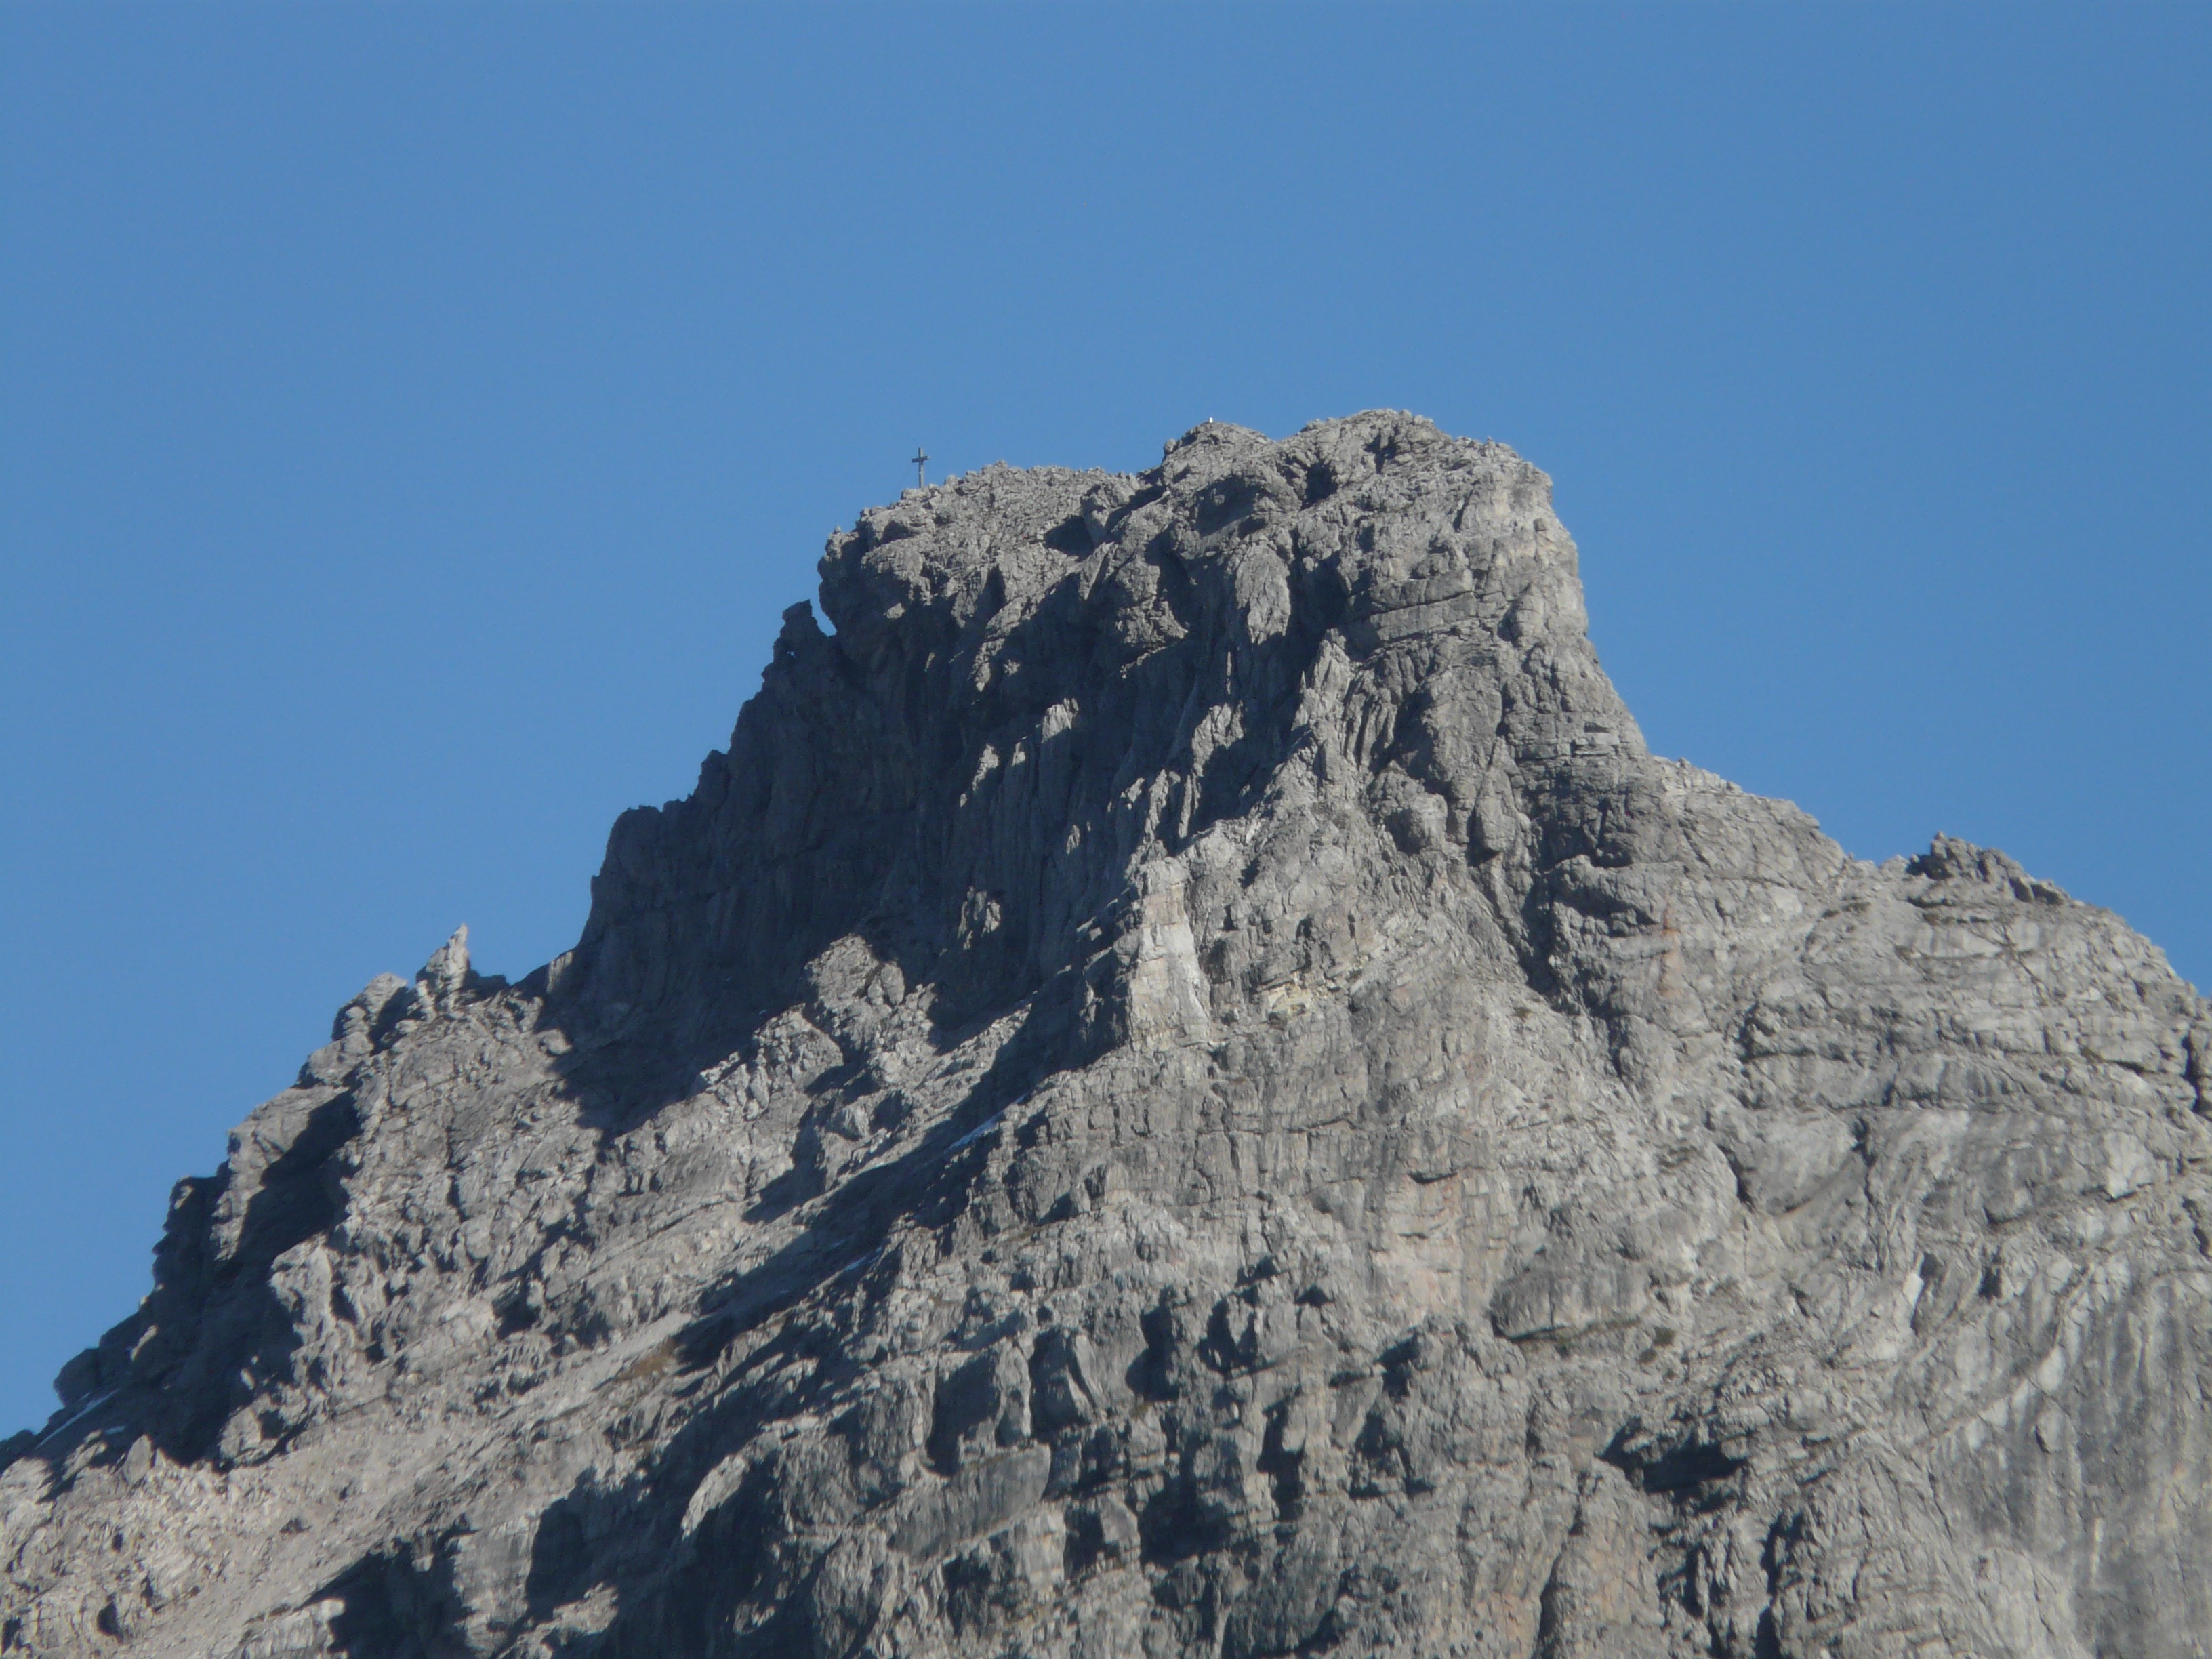
rock, wilderness, mountain, snow, sky, adventure, mountain range, alpine, cross, terrain, ridge, summit, mountain peak, mountaineering, geology, alps, plateau, landform, summit cross, allg u alps, mountain group, geographical feature, mountainous landforms, geological phenomenon, allgau, oytal, small wild